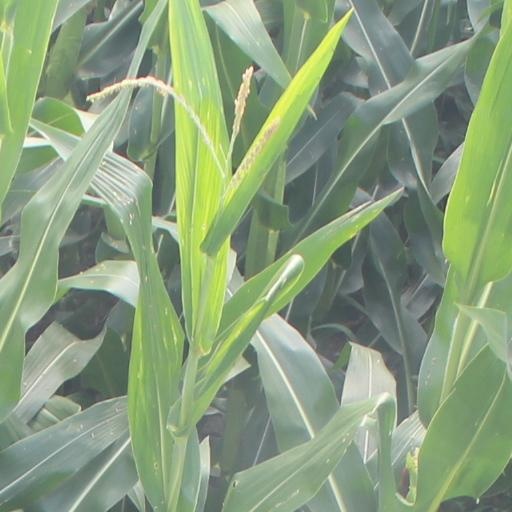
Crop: maize; corn